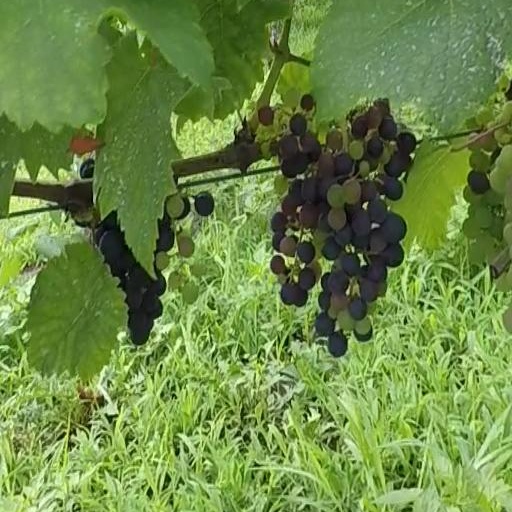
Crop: grape